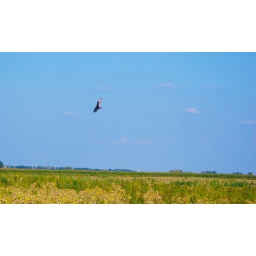
I saw this bird flying over a fallow field while I was riding. Decided to stop and take some shots.